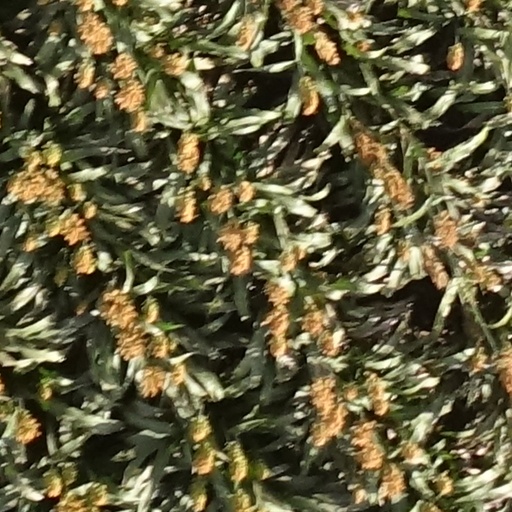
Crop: sorghum